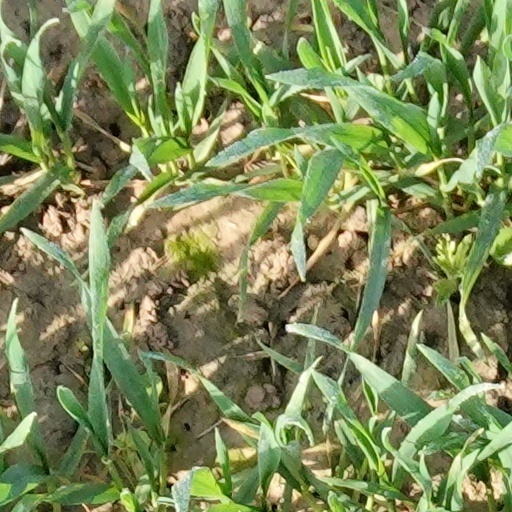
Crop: wheat